Edwin R. Fellows

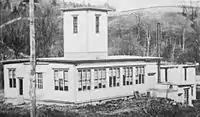
Original plant of the Fellows Gear Shaper Company in Springfield, Vermont, ca. 1897.

The first "6-Type" production machine was built in 1897 and sold to a Worcester, Massachusetts machine-tool firm. Sales were then slow until the advent of the mass-produced automobile. By 1911 the Fellows Gear Shaper Company was thriving with 37 percent of its production going to Europe. Fellows became president and general manager of the company in 1917. At this time the company had developed: